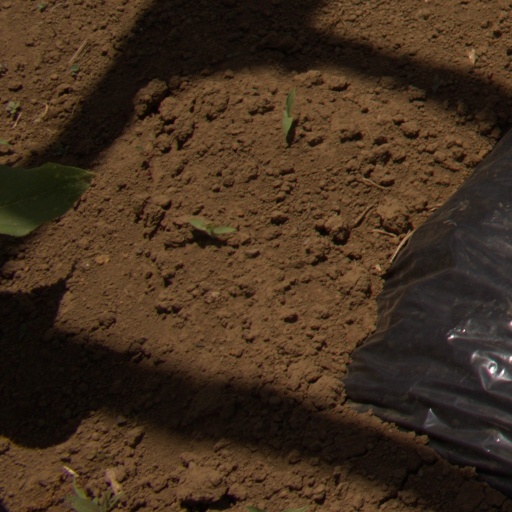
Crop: Jerusalem artichoke